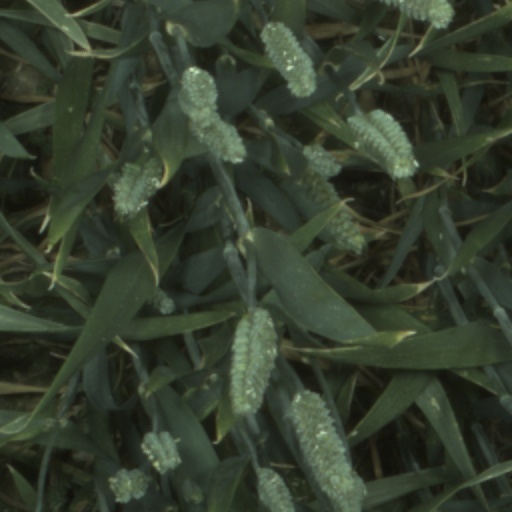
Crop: wheat